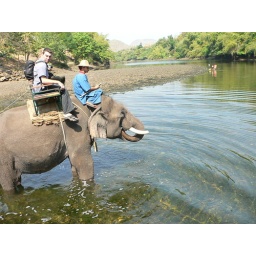
The elephant had just taken a huge bathroom break in the water he was drinking.